Junkers Jumo 004

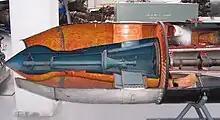
Sectioned Jumo 004 exhaust nozzle, showing the "Zwiebel" centrebody or plug

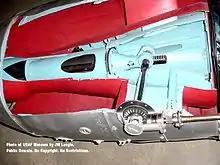
Closeup of gearing which moves the "Zwiebel" centrebody

The exhaust area of the engine used a a variable geometry nozzle known as a plug nozzle. The plug was nicknamed the "Zwiebel" (German for onion, due to its shape when seen from the side). The plug moved about 40 cm (16 inch) fore-and-aft, using an electric motor-powered rack-and-pinion, to change the exhaust cross-sectional area for thrust control.